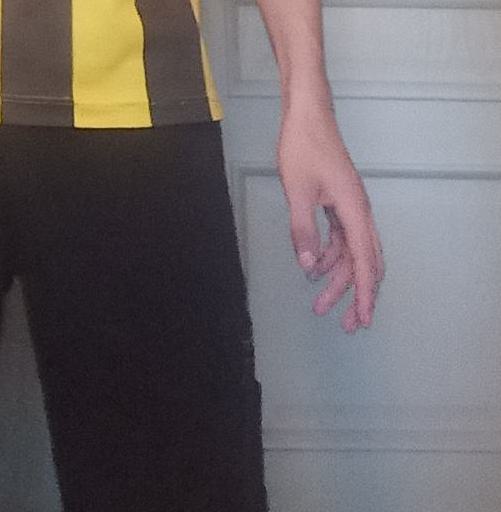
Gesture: no_gesture